Mazrak Zadran

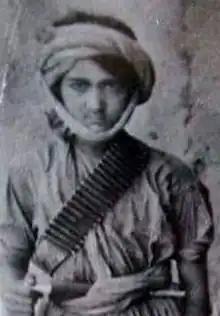

Mazrak Khan Zadran ( 1900s – 1972) was a Zadran chieftain who fought against the Afghan government during the Afghan tribal revolts of 1944–1947 in order to support the restoration of King Amanullah Khan. Some sources render his first name as Mazarak or Zemarak.